Tadeusz Łopalewski

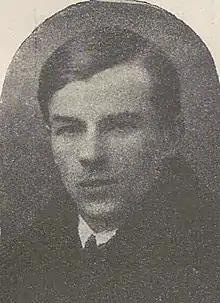
Tadeusz Łopalewski

Tadeusz Łopalewski (August 17, 1900 in Ostrowce, near Kutno – March 29, 1979) was a Polish poet, prose writer, dramatist and translator of Russian literature and producer of many radio programs.